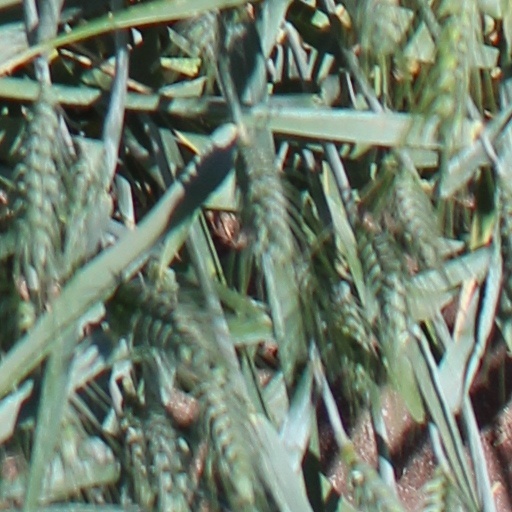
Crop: wheat